List of cemeteries in Berlin

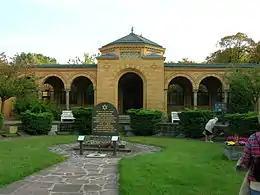
Entrance to Weißensee Cemetery.

This page shows a partial list of cemeteries in Berlin.